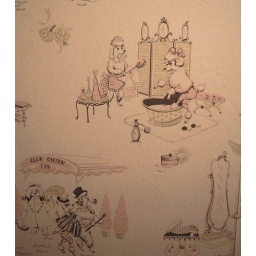
Another scene from bathroom wallpaper in estate sale house I went to yesterday! So cute!